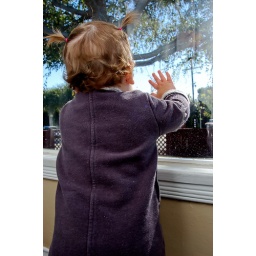
she loves watching for airplanes in the sky